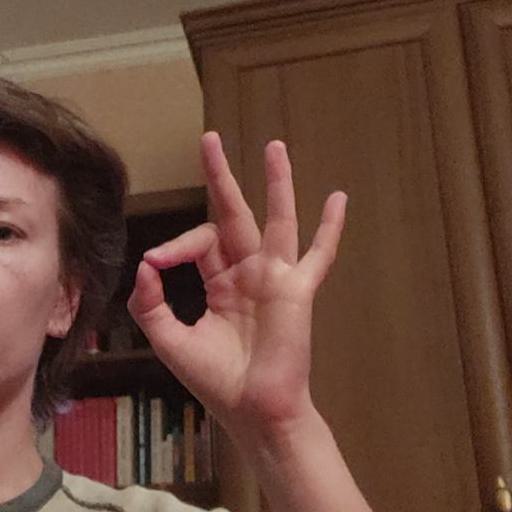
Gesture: ok